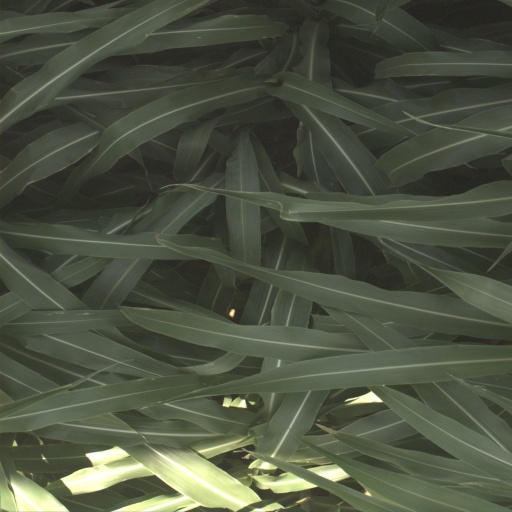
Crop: sorghum